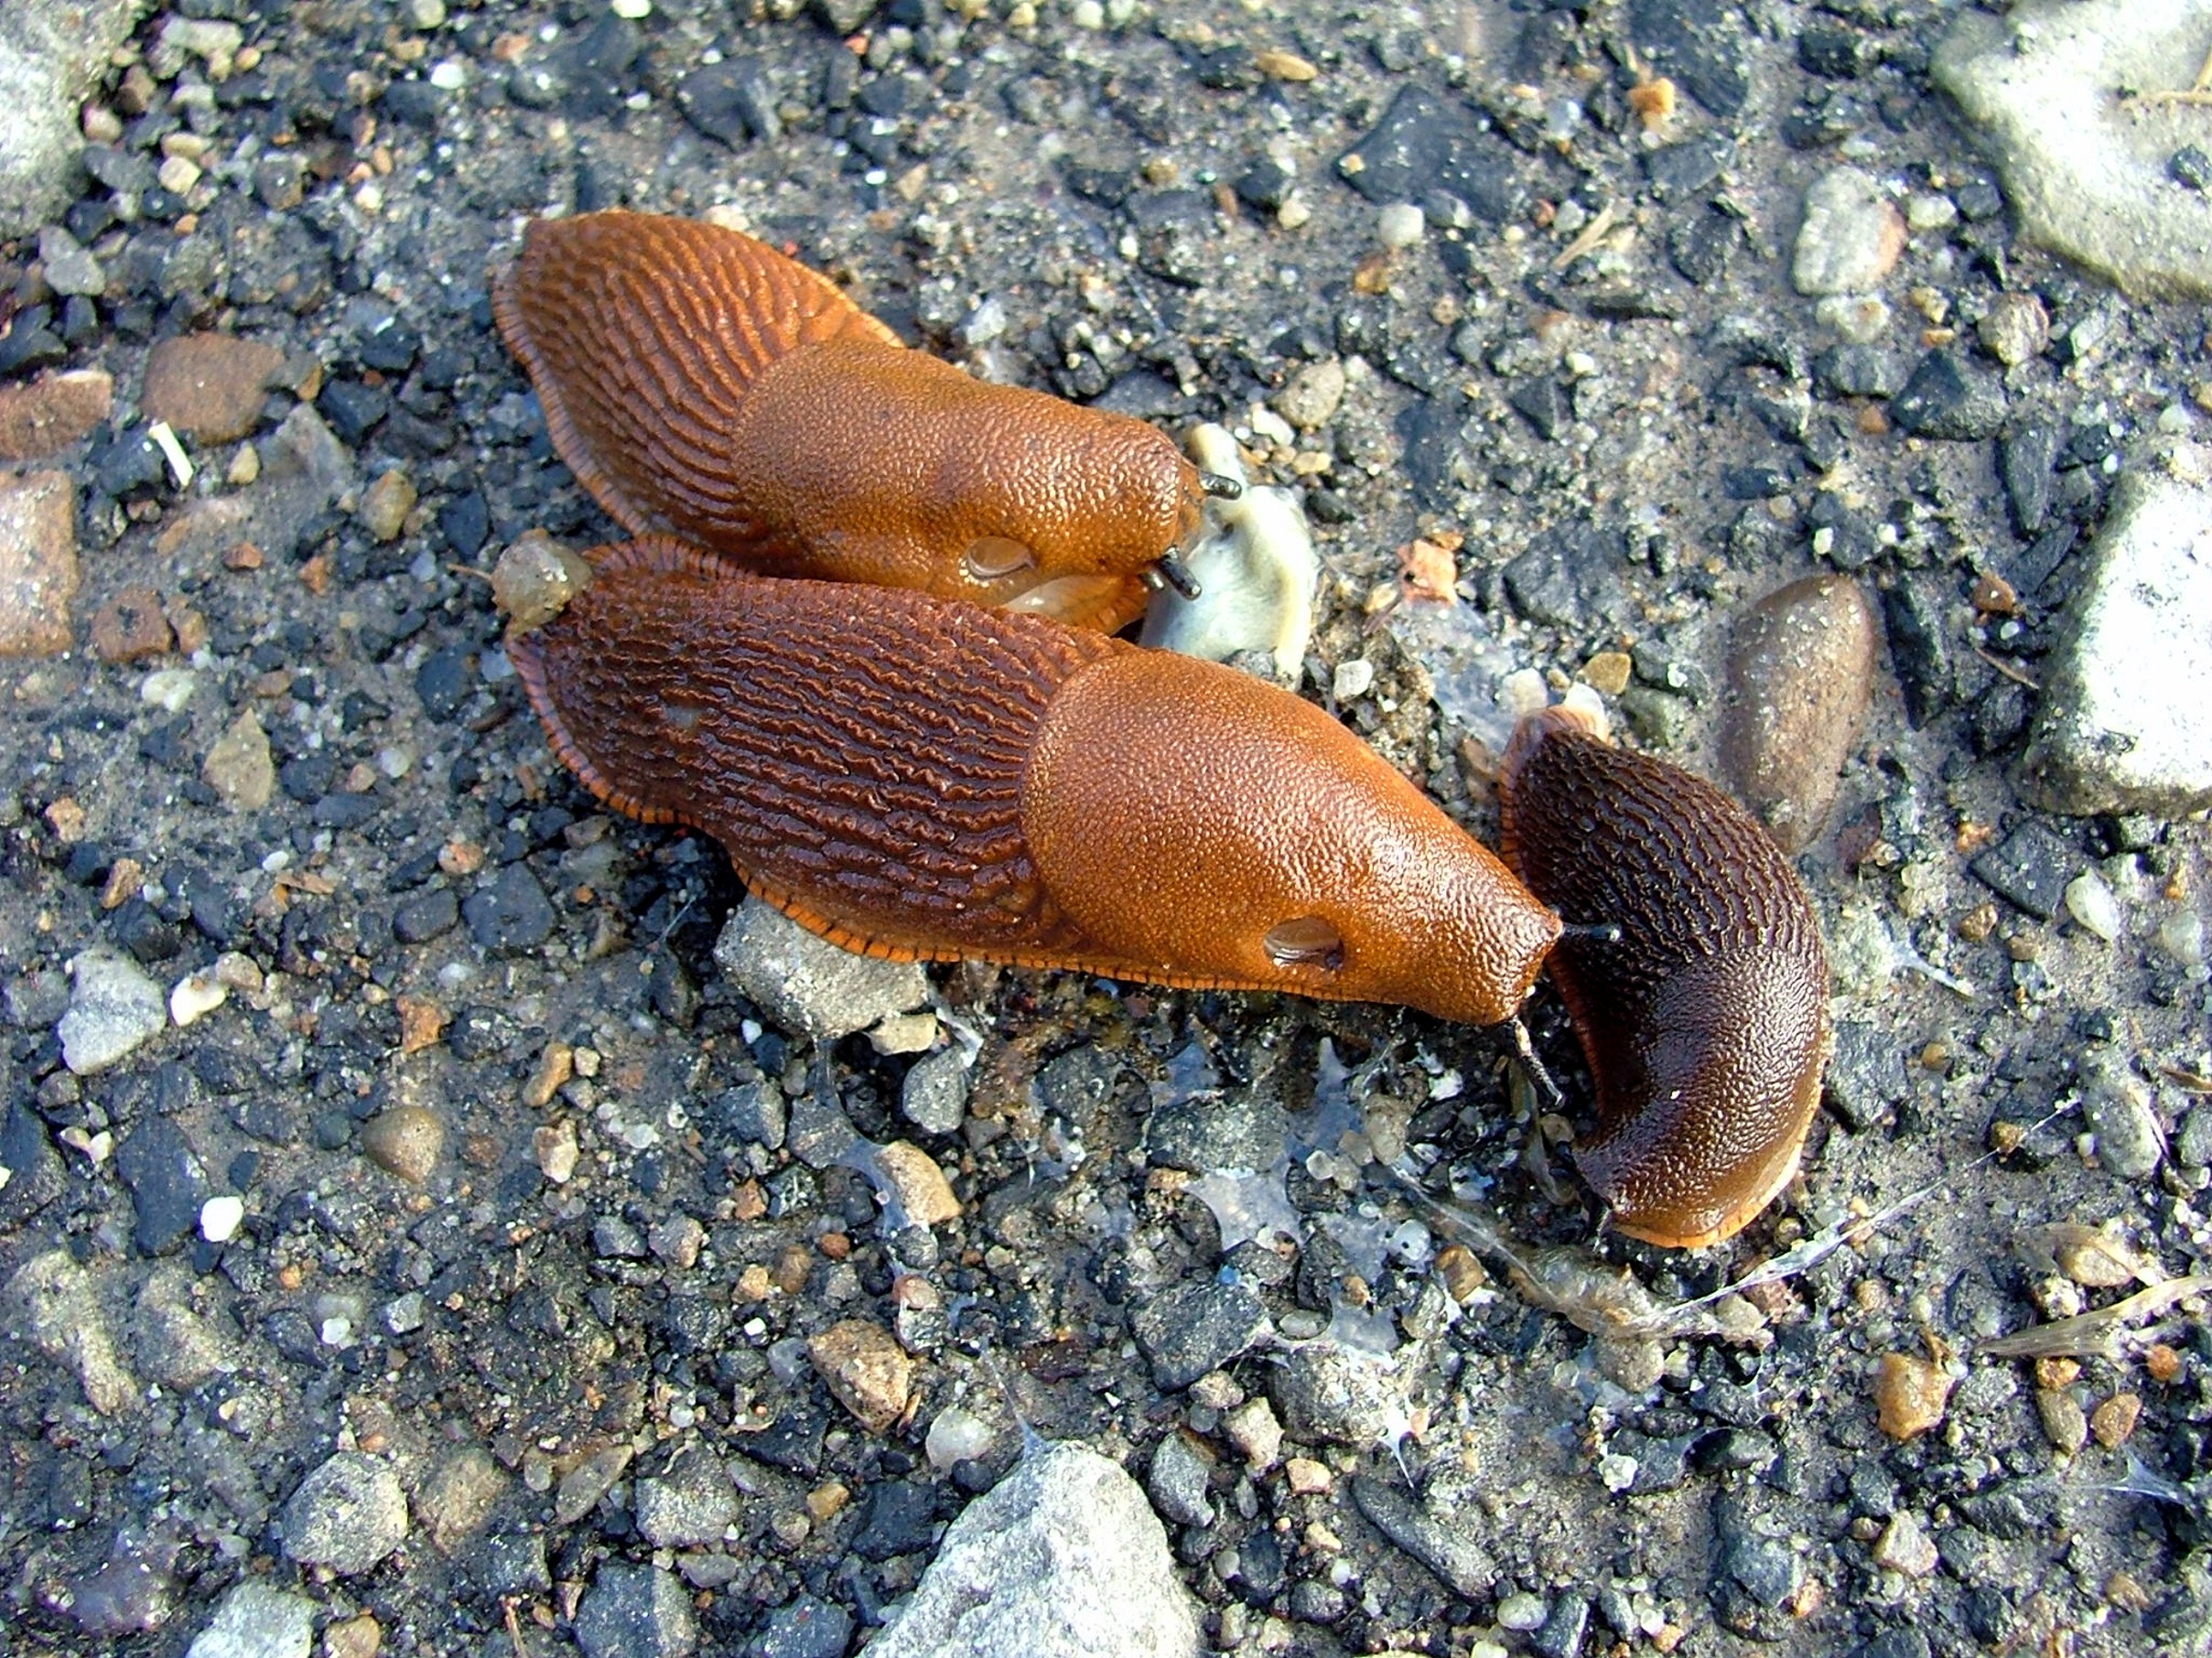
nature, wildlife, fauna, invertebrate, snail, mountains, molluscs, slug, snails, sea snail, marine biology, snails and slugs